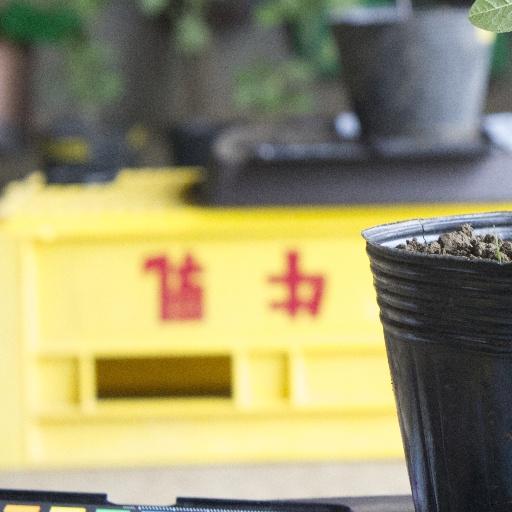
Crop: soybean